Karlovy Vary International Film Festival

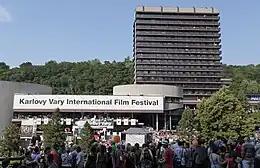
The opening of the 50th Karlovy Vary IFF

The Karlovy Vary International Film Festival (KVIFF) is an annual film festival held in Karlovy Vary, Czech Republic. The Karlovy Vary Festival is one of the oldest in the world and has become the leading film event in Central Europe.